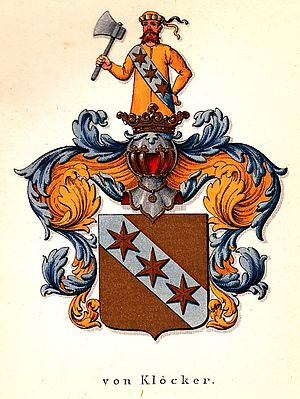
Kløcker
Slægten Kløckers våben tegnet 1908 af Anders Thiset
Kløcker/von Klöcker er en nulevende dansk lavadelsslægt, der stammer fra den tysk-romerske adel.